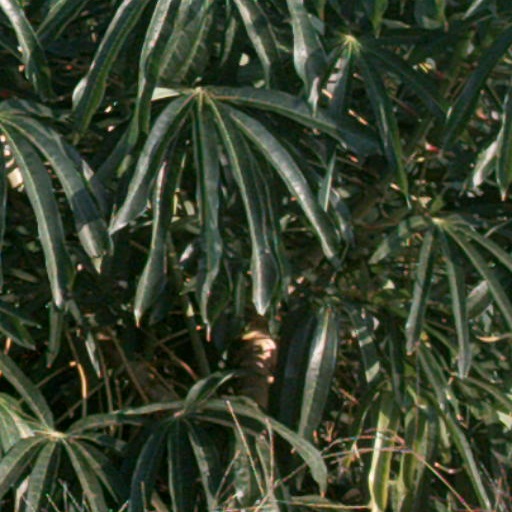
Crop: cassava